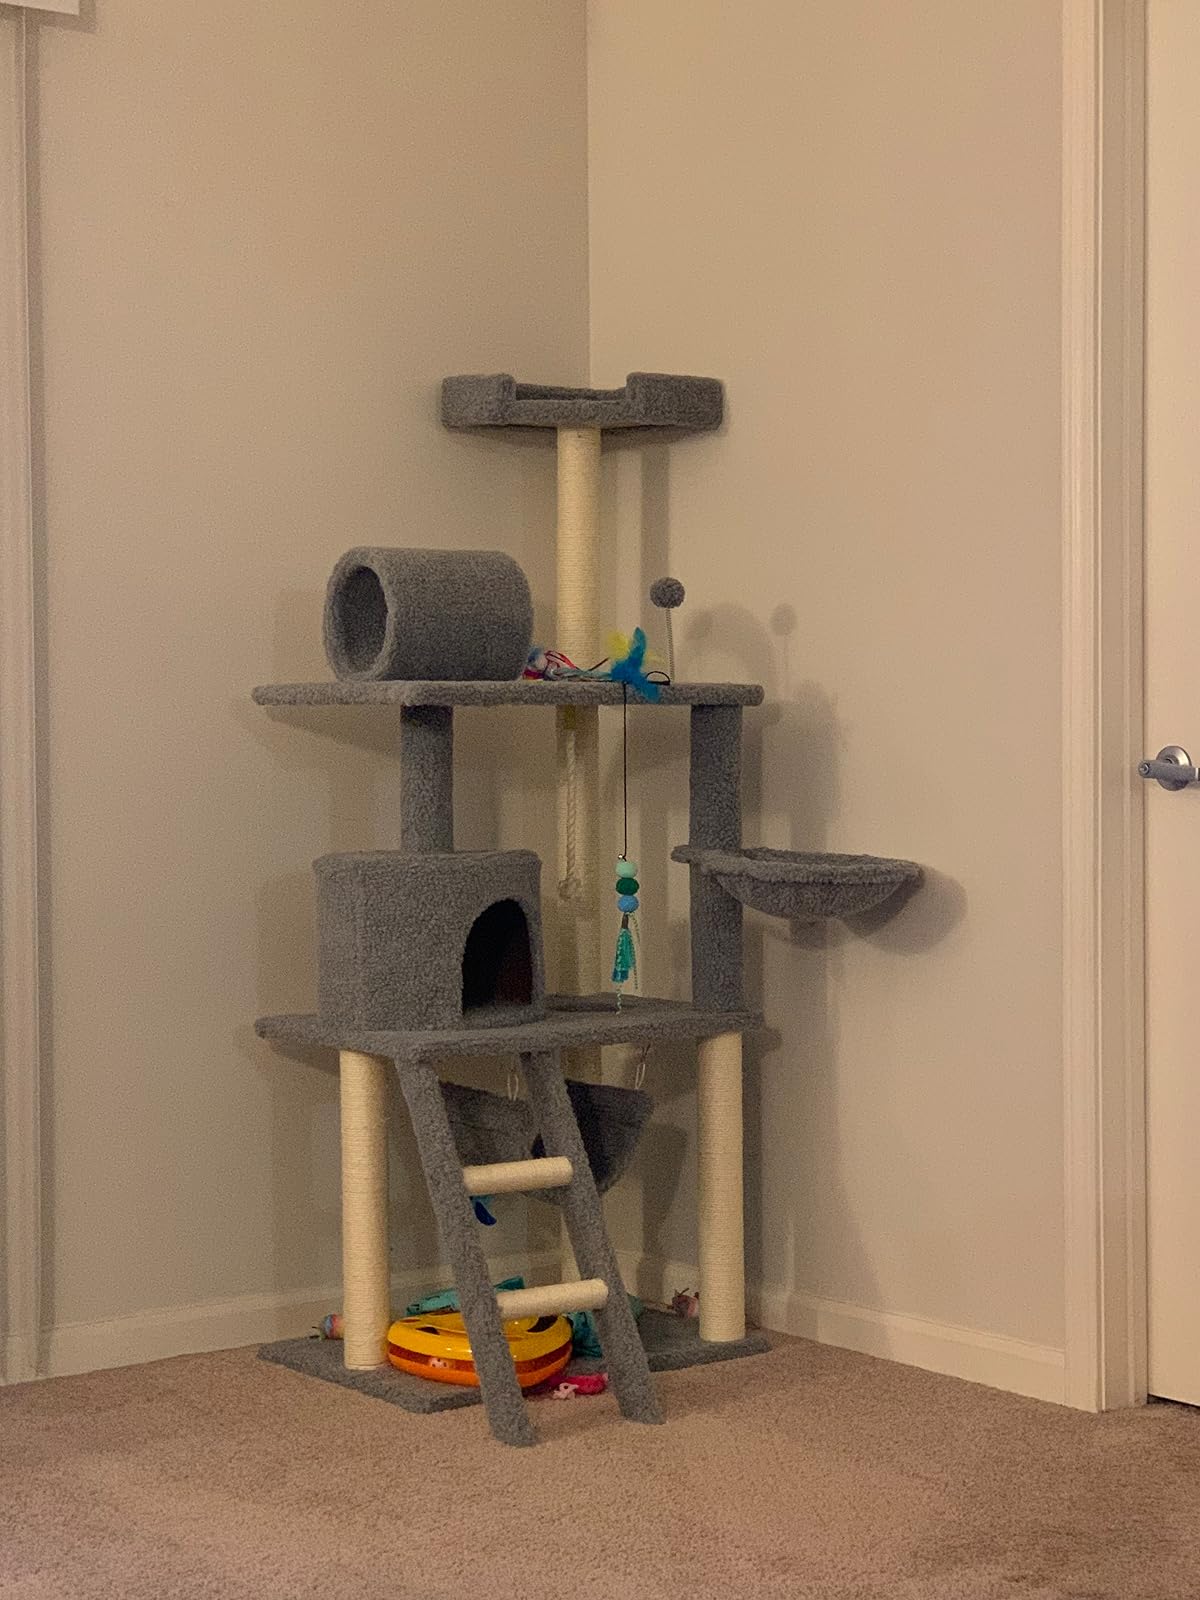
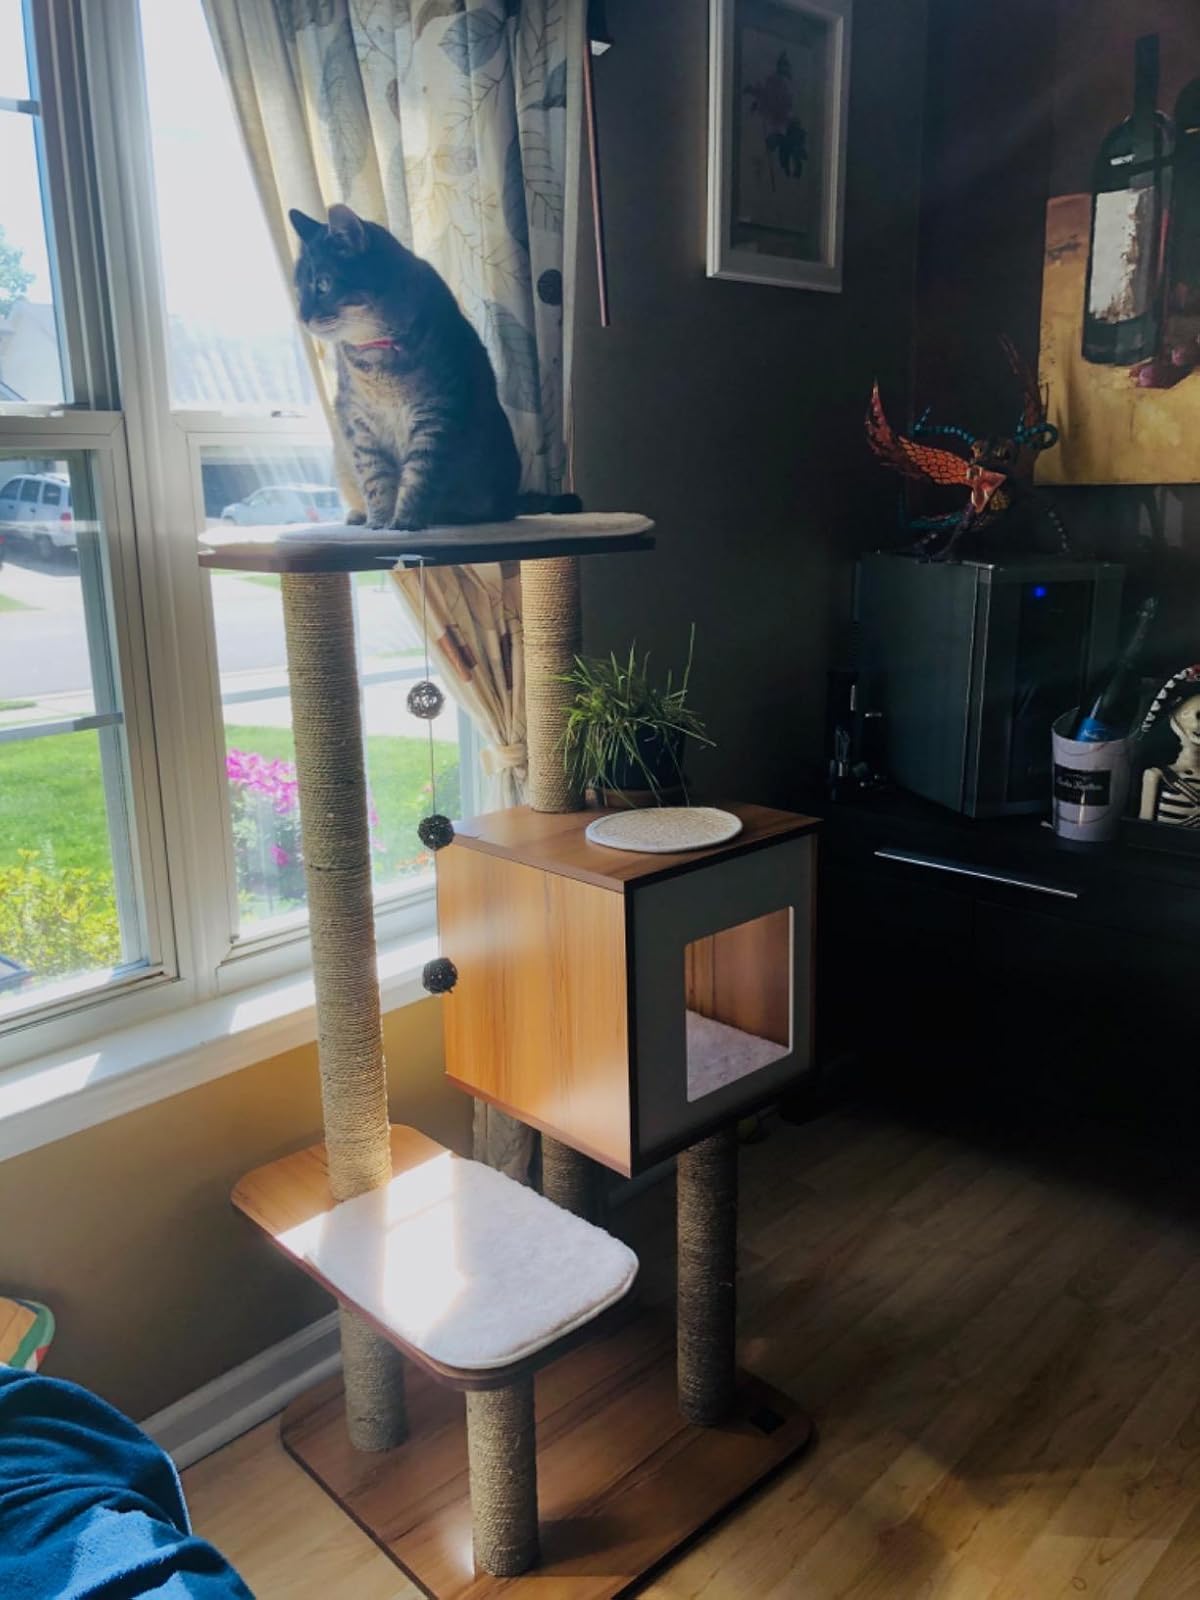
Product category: items_cat tree
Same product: no